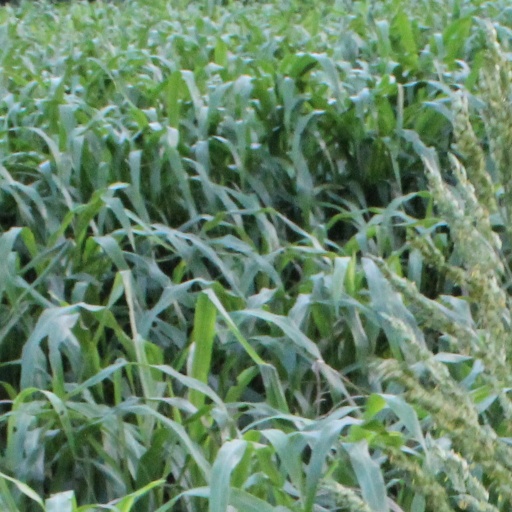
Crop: sorghum